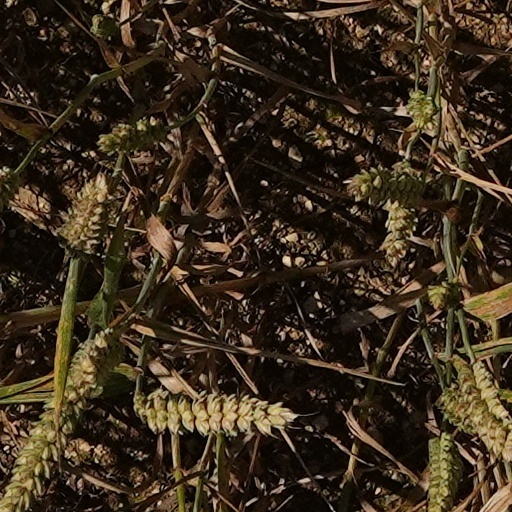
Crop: wheat